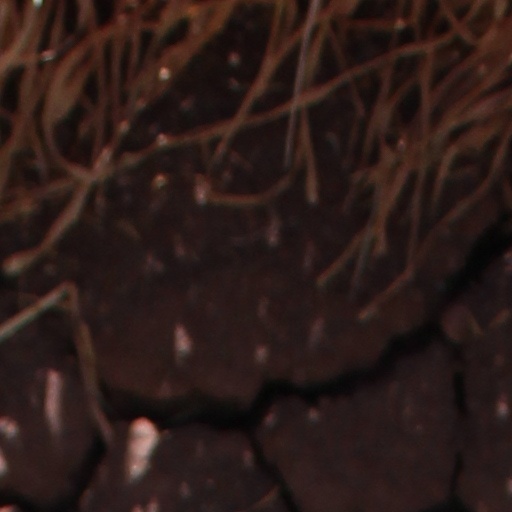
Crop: wheat